Bengal fox

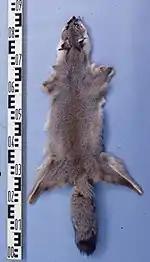
Bengal fox pelt

While the Bengal fox is common, it usually occurs at low densities across its range, and populations may experience significant fluctuations due to prey abundance and disease (canine distemper virus and rabies, which have been confirmed to cause local population declines in western India). Any human disruptions can be tolerated, but with the increase in human populations and the increased conversion of grasslands for agricultural and industrial use, the habitat of the Bengal fox is continually being reduced. The combination of the above causes, combined with disease and/or natural mortality, could potentially cause localized extirpation.